Orit Zuaretz

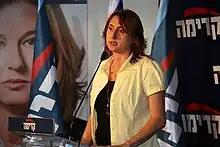
Zuaretz in 2009

Orit Zuaretz (born 21 February 1967) is an Israeli politician who served as a member of the Knesset for Kadima and Hatnuah between 2009 and 2013.